Peter Beagrie

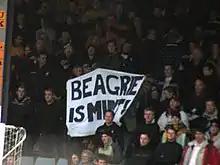
A banner reads "Beagrie is Mint!"

He is now known for his media work for both Sky Sports and the ITV programme "Soccer Night". He also appears on the football phone-in show "You're on Sky Sports", usually on Monday nights. Beagrie has also made numerous appearances on the Sky Sports programme Soccer AM and every time he is mentioned on the show its presenters and other crew members rejoice with the phrase "Peter Beagrie is Mint". He has a regular column on the Sky Sports website. Since 2010, he has done work for Norwegian TV2.